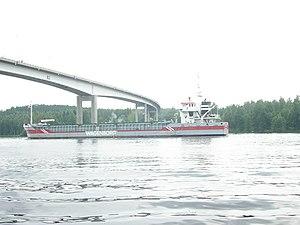
Puumala est une municipalité du centre-est de la Finlande, dans la région de Savonie du Sud et la province de Finlande orientale.